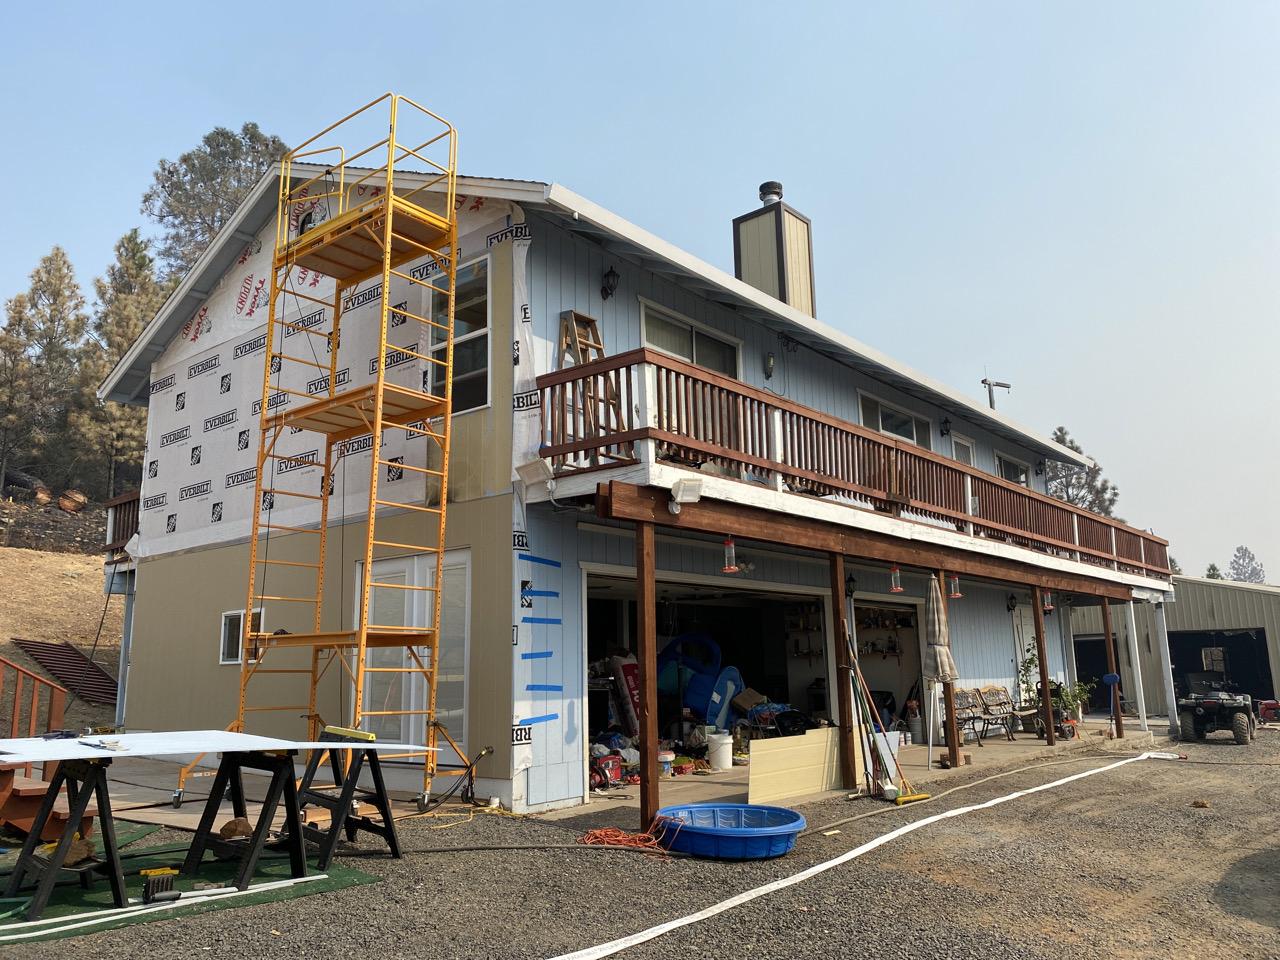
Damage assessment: affected